Eleutherius Bogoyavlensky

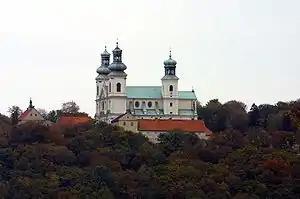
View of the Camaldolese monastery in Kraków, where Archbishop Eleutherius was forcibly confined for three months. The reason for his removal from the Vilnius cathedral and internment was his strong opposition to efforts to grant autocephalous status to the Orthodox Church in Poland

On 21 August 1911, his episcopal consecration took place at the Holy Trinity Cathedral of the Alexander Nevsky Lavra, presided over by Archbishop Sergius of Finland and Vyborg. Eleutherius was then made Bishop of Kaunas, auxiliary bishop of the Diocese of Vilnius and Lithuania. He left Kaunas after the outbreak of World War I, fleeing from the front in 1914. When leaving Lithuania, he took with him the relics of Anthony, John, and Eustathius from Vilnius. Until 1917, he stayed at the Donskoy Monastery in Moscow. In June of that year, he was appointed "locum tenens" of the Diocese of Vilnius and Lithuania, after the previous Metropolitan of Vilnius, Tikhon, was elected Metropolitan of Moscow and Kolomna. He participated in the 1917–18 Local Council of the Russian Orthodox Church. After the council concluded, he returned to Vilnius. There, on 24 May 1920, he attended a meeting with representatives of the Polish Ministry of Religious Denominations and Public Enlightenment, who considered entrusting him with the administration of the Diocese of Chełm and Warsaw and, in the future, supporting efforts toward the autocephaly of the church in Poland. However, ultimately, the other cleric present at the meeting – Bishop Vladimir of Białystok – was deemed a better candidate.